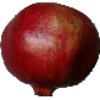
Label: Pomegranate 1